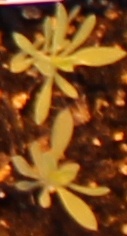
Label: Kochia